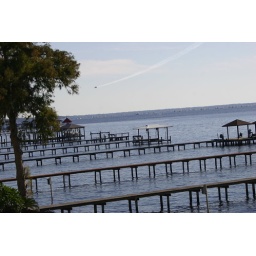
tiny dot in sky blue angel